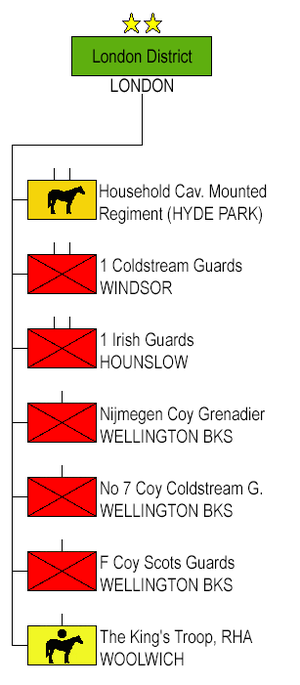
Le London District est une division indépendante de la British Army. Il est responsable des opérations se déroulant dans la zone du Greater London Il fut formé en 1905 comme district militaire indépendant de la chaîne de commande de l'armée. Il est supervisé par le Commander Regional Forces du Land Command de Wilton.